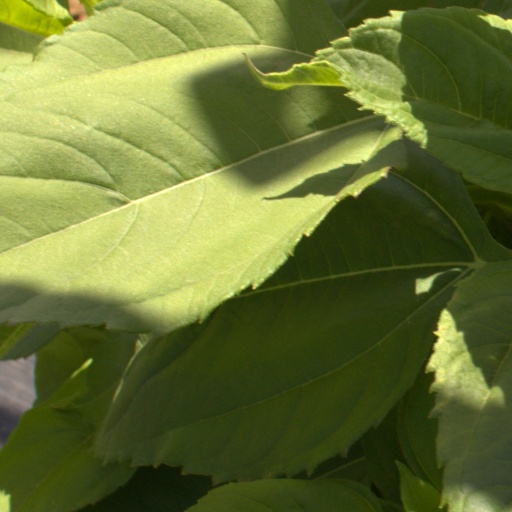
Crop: Jerusalem artichoke